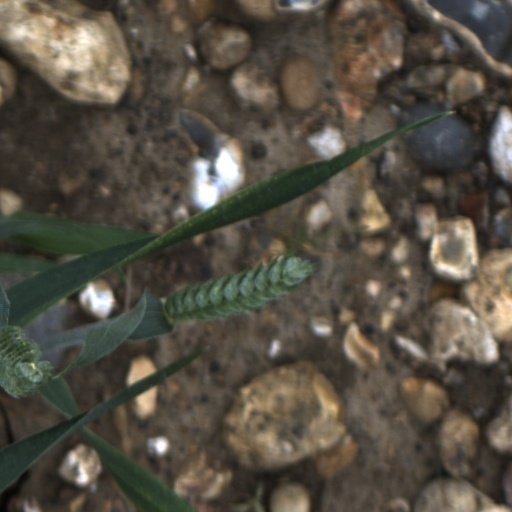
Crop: wheat